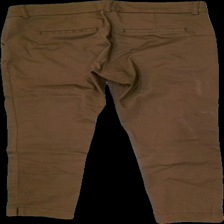
View: back
Type: Trousers
Category: Ladies
Brand: Not in the list
Brand text on label: iSay
Colors: Brown
Material: 100% Cotton
Cut: Tight
Size: S
Price range: 50-100
Recommended usage: Reuse
Description: Brown tight trousers